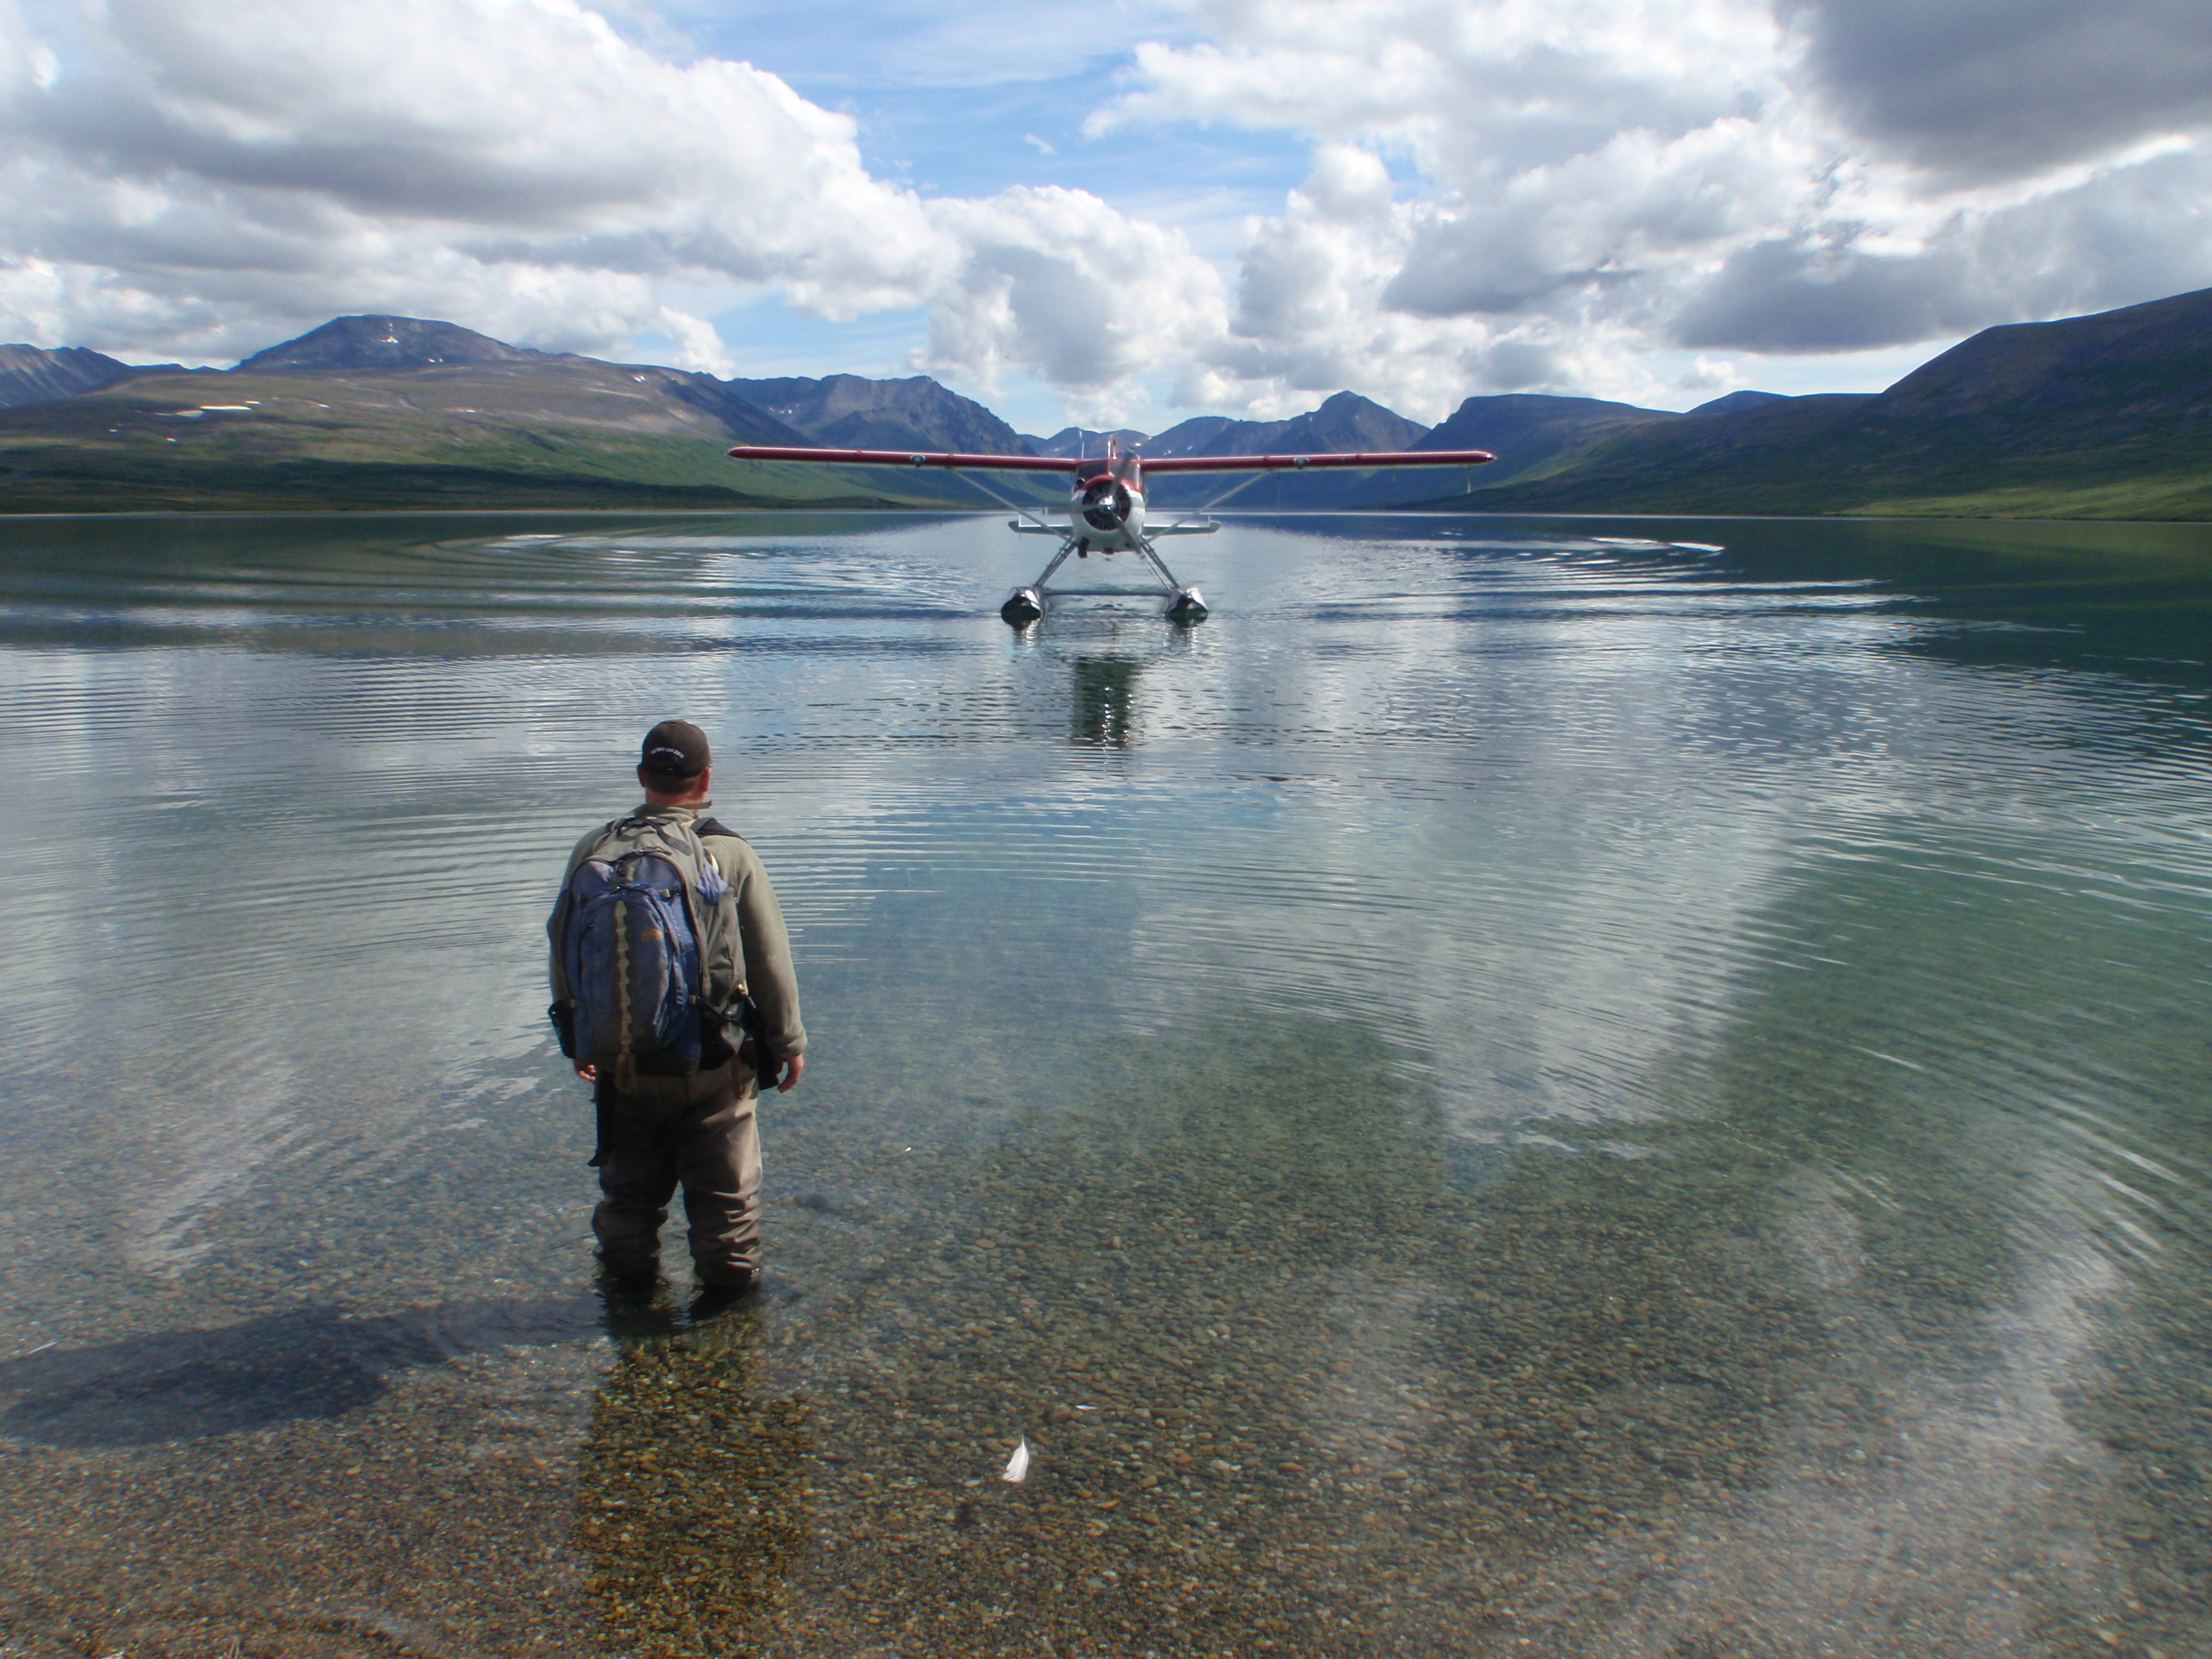
sea, water, mountain, lake, reflection, bay, fjord, reservoir, loch, recreational fishing